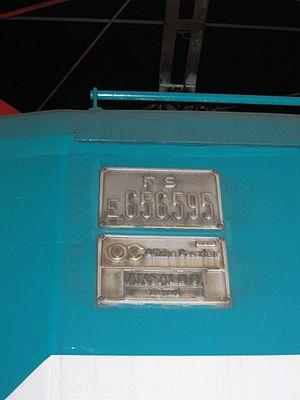
Depuis sa création le 1ᵉʳ juillet 1905, à la suite de la nationalisation de tous les chemins de fer italiens, les FS - Ferrovie dello Stato - ont établi une norme stricte de codification des matériels roulants permettant ainsi d'identifier rapidement les locomotives, wagons et voitures de voyageurs en service sur leur réseau.